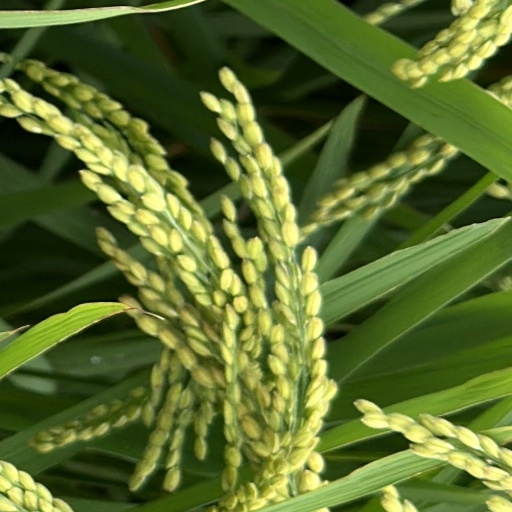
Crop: rice